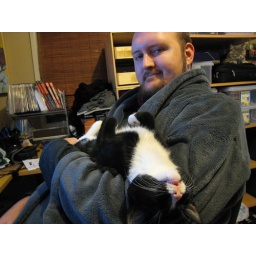
The birthday boy and the other 2 girls in his life!